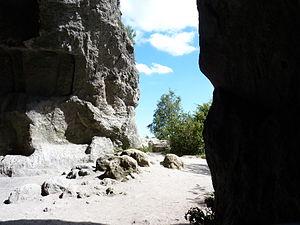
La Grotte du Sarcoui avant la montée au sommet du Grand Sarcoui (1 147m).
Le puy des Goules, également appelé Montgoulède, est un volcan de la chaîne des Puys, dans le Massif central.